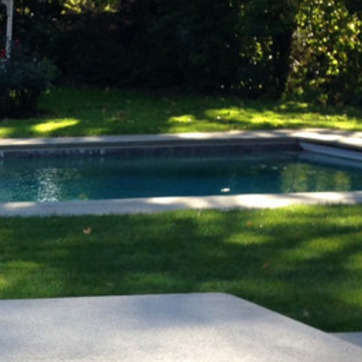
Material: water